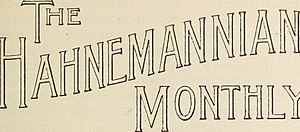
Homøopati / Historie
Homøopati blev beskrevet i tidsskriftet The Hahnemannian monthly
Homøopati en pseudovidenskabelig, omstridt alternativ behandlingsform, som bygger på princippet om, at et stof i små doser kan kurere symptomer som dette selv fremkalder i store doser. Ofte anvendes doser så små, at det aktive stof ikke længere er at finde i blandingen. Af samme grund mødes homøopatien med stor kritik i videnskabelige kredse, og accepteres ikke af lægevidenskaben. I Sverige har der været en betydelig omsætning af homøopatiske præparater, dog aftagende, efter at det blev kendt, at 15.000 navne i et postordrekatalog dækkede piller af nøjagtigt samme kemiske sammensætning.